Family immigration detention in the United States

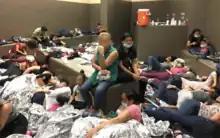
Overcrowding of families observed by the DHS Office of the Inspector General on June 11, 2019, at Border Patrol’s Weslaco, TX, Station.

Customs and Border Patrol (CBP), an agency of the Department of Homeland Security, holds immigrant families after their initial arrest. Under departmental standards, CBP should transfer them to Immigration and Customs Enforcement within 72 hours, but in 2019, many such families are being held for weeks in CBP custody. On June 13, 2019, the government reported that 4,865 members of "family units" were held by the CBP.